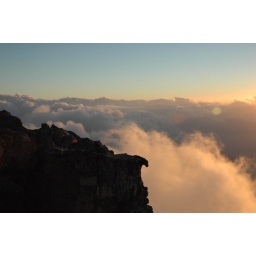
above the clouds on table mountain